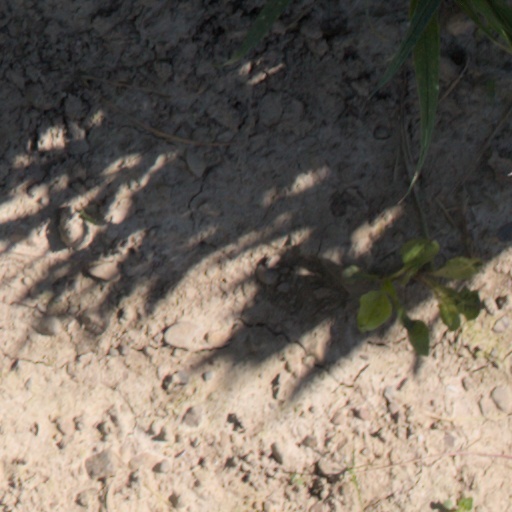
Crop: wheat